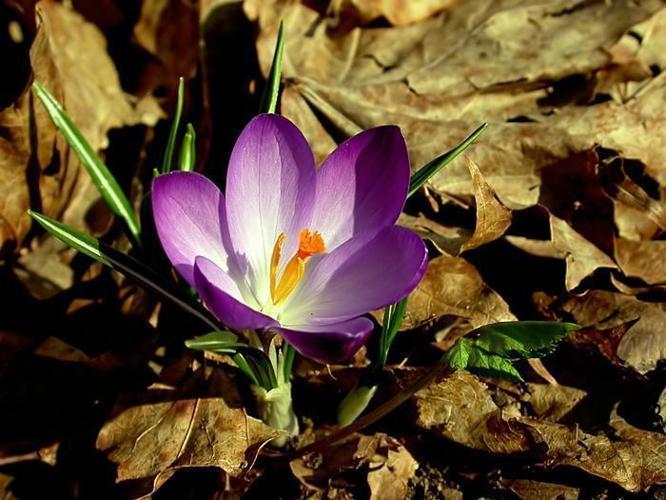
Flower: Crocus